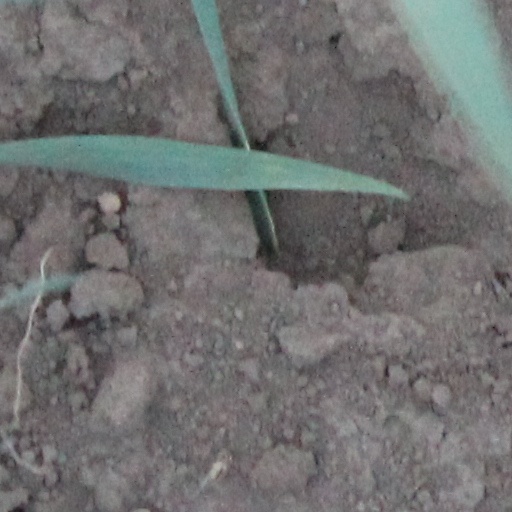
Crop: wheat